Rokusō-an

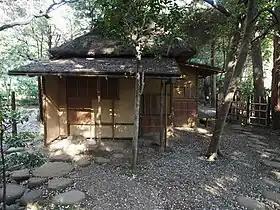
Rokusō-an

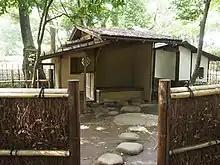
Waiting area

It was formerly located at Kōfuku-ji in Nara and considered one of the . It was initially constructed during the Edo period and later relocated due to its deteriorated state and is now in the gardens of the Tokyo National Museum.